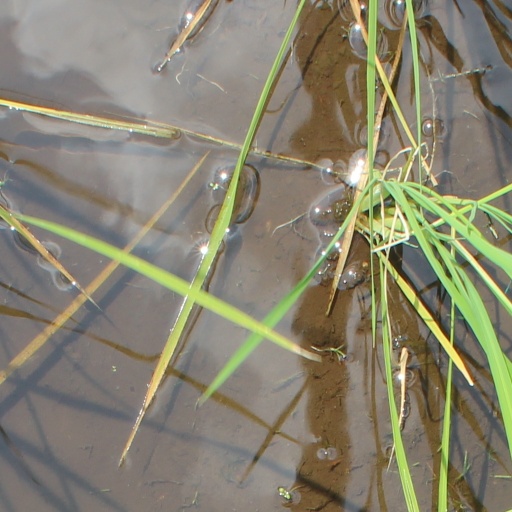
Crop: rice